Wang Mang

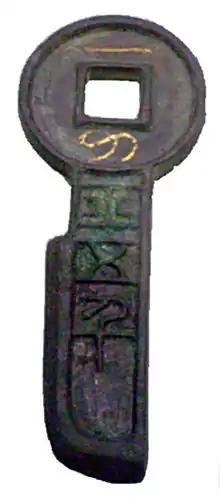
A knife coin issued by Wang Mang

In 9 CE, Wang Mang instituted a revolutionary land redistribution system, ordering that all land in the empire legally become the empire's property, known as "wangtian" (王田) (meaning Wang's land or the king's land), a system that bore similarity to the well-field system attributed to the Zhou dynasty. Any further real estate transactions were banned, although property owners were allowed to continue possessing their properties. If a household had less than eight members but had one "well" or larger property (about ), then they were required to distribute the excess land to fellow clan members, neighbours, or other members of the same village. Criticism of the "wangtian" system was punishable by exile. The existing aristocracy were not too fond of having their land stripped from them, so they start bribing local officials to keep their lands, and local officials who were landlords themselves also started resisting the "wangtian" system. Some local officials took this opportunity to take free land from the people and redistribute it amongst their clan members. Farmers who were at first thrilled at the idea of getting free land but found that not only were they not getting free land – because Wang Mang didn't do anything to ensure that local officials were doing their jobs right – in addition to corrupt local officials who were taking the opportunity to take what little land they had left in the name of the law, both found themselves opposing the new system. Eventually, faced with resistance for both of these policies, Wang was forced to repeal both of them just three years later in 12 CE.